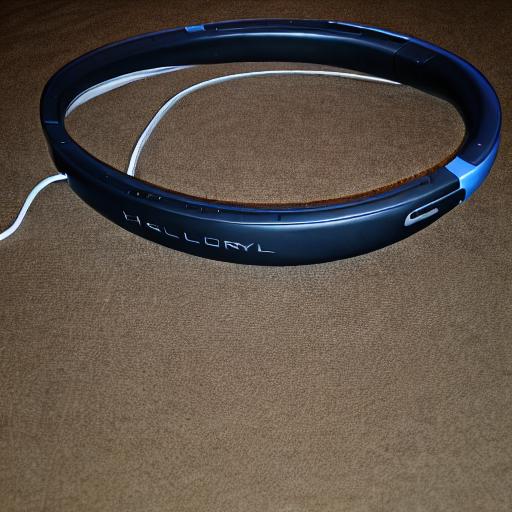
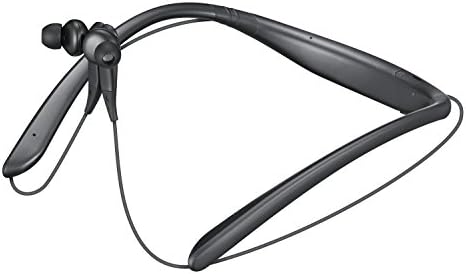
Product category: headphones
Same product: no